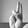
ASL letter: U